Ōshio Kenji

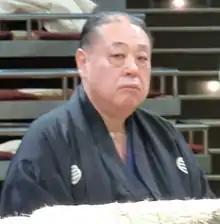
native_name_lang=ja

Ōshio Kenji (born Kenji Hatano; 4 January 1948 – 25 May 2024) was a Japanese sumo wrestler from Kitakyushu. His highest rank was "komusubi". His career lasted twenty-six years, from 1962 until 1988, and he holds the record for the most bouts contested in professional sumo. After his retirement at the age of 40 he became an elder of the Japan Sumo Association and set up Shikihide stable in 1992. He left the Sumo Association upon turning 65 in 2013. He died in 2024.